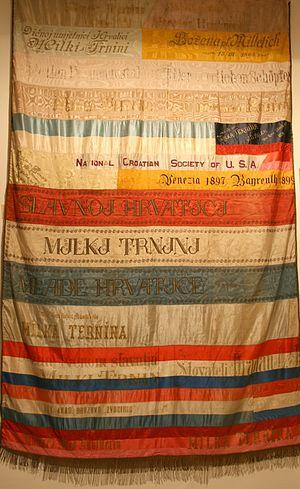
Katarina Milka Trnina est une soprano croate.